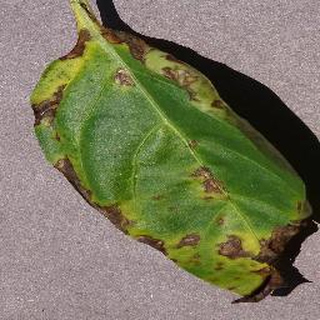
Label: bell_pepper_bacterial_spot